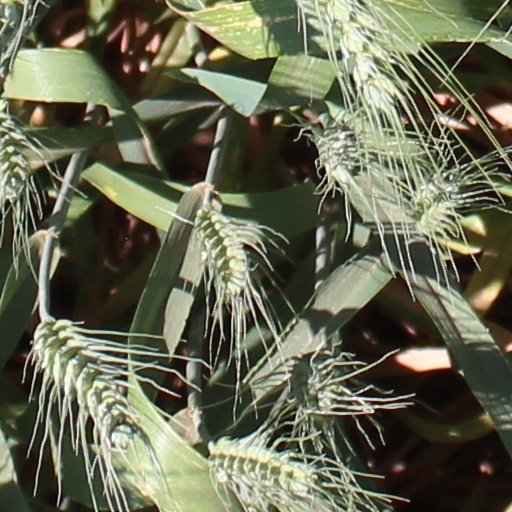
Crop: wheat